La Rue-Saint-Pierre, Oise

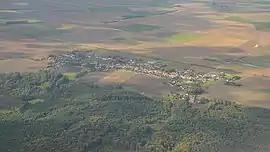
An aerial view of La-Rue-Saint-Pierre

La Rue-Saint-Pierre is a commune in the Oise department in northern France.